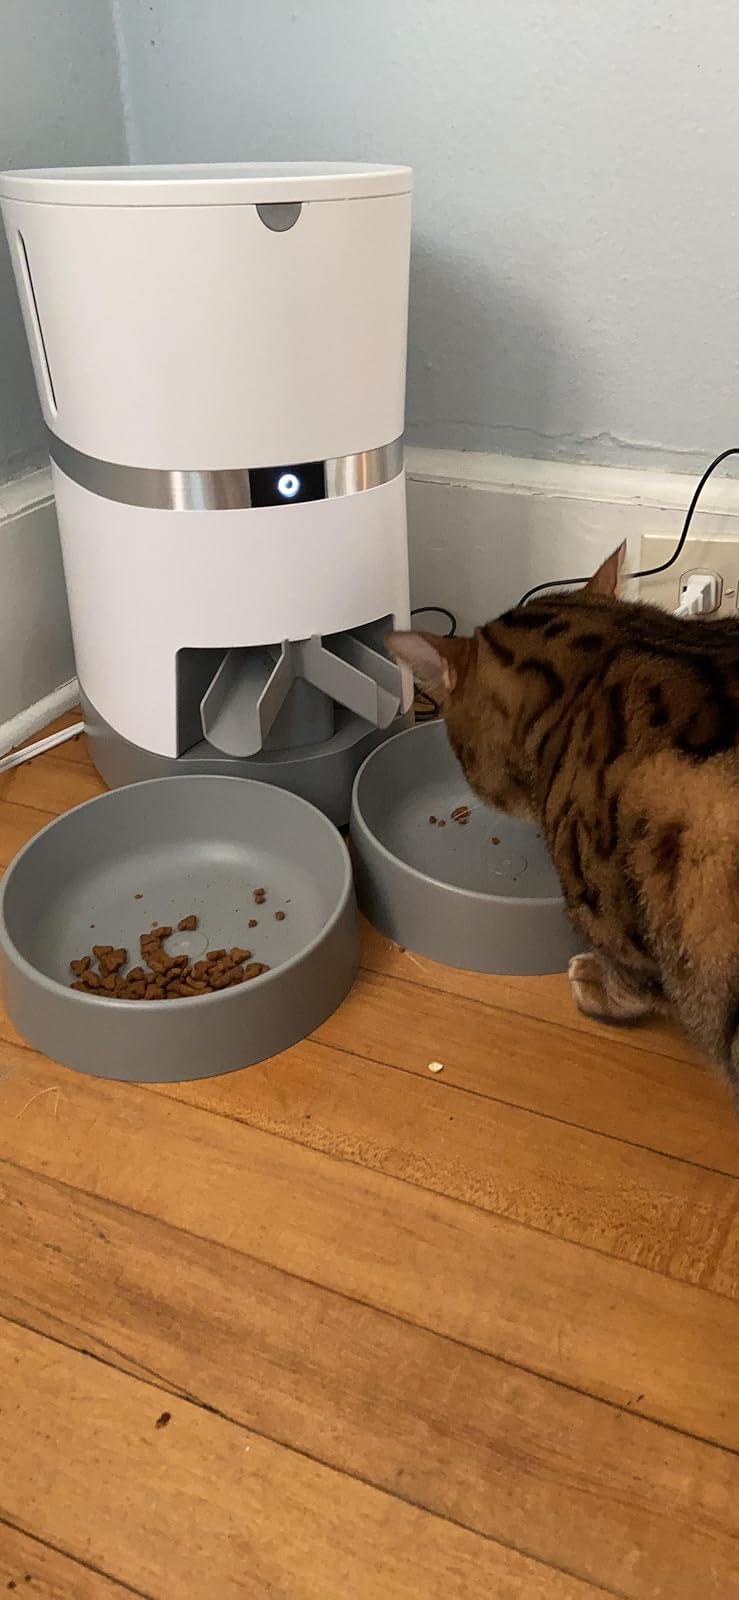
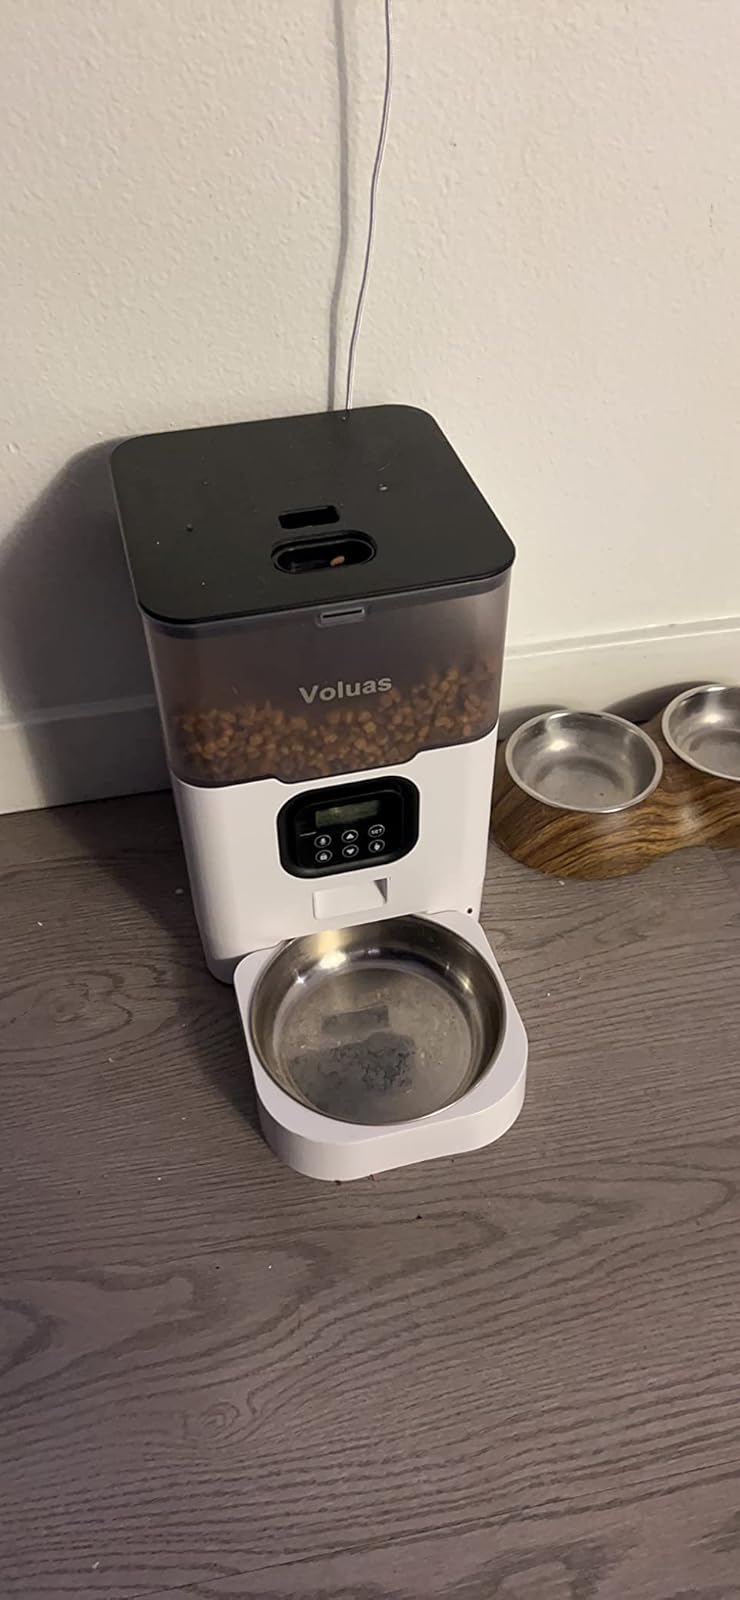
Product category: items_feeder
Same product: no